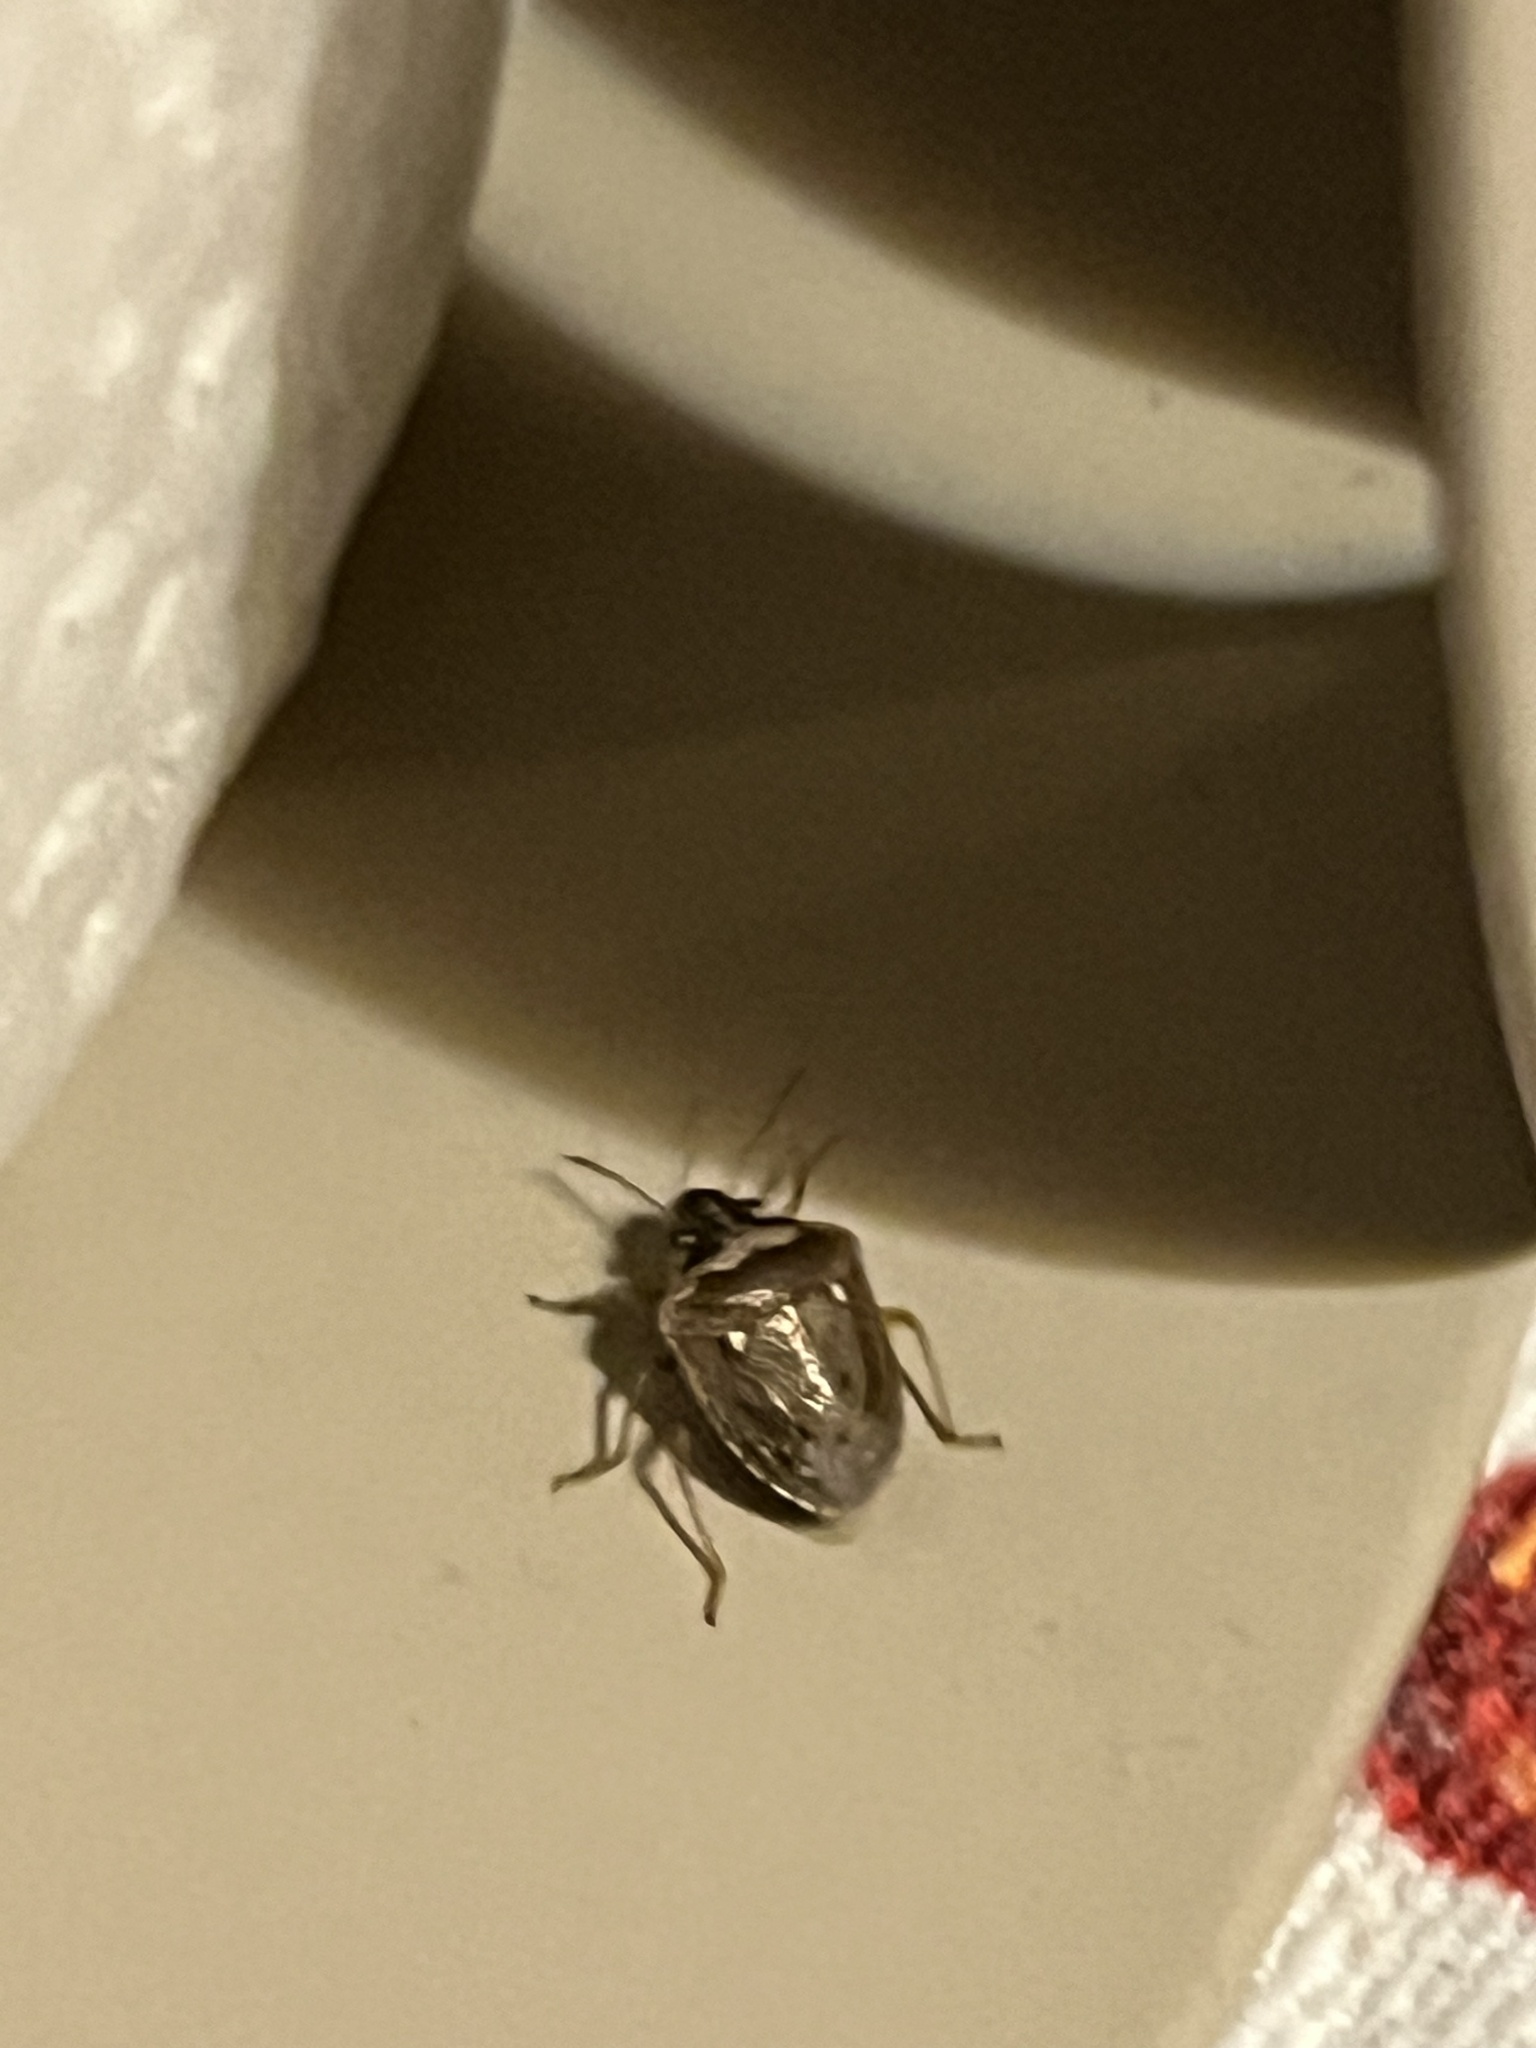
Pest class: stink_bug